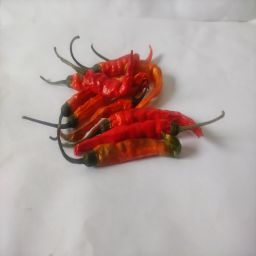
Crop: Chile Pepper
Quality: Dried